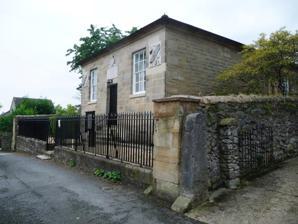
Building: Moot Hall, Wirksworth
Country: United Kingdom
Year built: 1814
Judicial building in Wirksworth, England Moot Hall, Wirksworth Moot Hall, Wirksworth Location Chapel Lane, Wirksworth Coordinates 53°05′03″N 1°34′19″W / 53.0841°N 1.5720°W / 53.0841; -1.5720 Built 1814 Architectural style(s) Neoclassical style Listed Building – Grade II Official name Moot Hall Designated 23 January 1973 Reference no. 1109611 Shown in Derbyshire The Moot Hall is a judicial building in Chapel Lane in Wirksworth , Derbyshire , England. The building, which is used as the meeting place of the barmote court , a body formed to regulate the local lead mining industry , is a Grade II listed building . History A barmote court was established in the town in order to regulate the local lead mining industry in 1288 during the reign of Edward I . The first permanent building erected to accommodate the barmote court was a moot hall in the Market Place which was commissioned by the Chancellor of the Duchy of Lancaster , Thomas Villiers, 1st Earl of Clarendon ,  in 1773. After the first moot hall became dilapidated, a later Chancellor of the Duchy of Lancaster, Charles Bathurst , decided to commission a new moot hall in Chapel Lane. The new building was designed in the neoclassical style , built in ashlar stone and was completed in 1814. The design involved an asymmetrical main frontage of three bays facing onto Chapel Lane. The central bay, which was approached by a short flight of steps, contained a double leaf wooden doorway. Above the doorway was a stone panel, which was surmounted by a coat of arms and engraved with the words: "This hall was built by the direction of the Right Honourable Charles Bathurst, Chancellor of His Majesty's Duchy County Palatine of Lancaster in the 54th year of the resign of His Majesty George III AD MDCCCXIV". The outer bays were fenestrated by sash windows , beyond which there were stone panels, depicting various lead mining tools including a scales , a pickaxe and a trough. These panels had been recovered from the earlier moot hall. Internally, the principal room was the barmote courtroom. The barmote court consisted on a chief barmaster, the deputy barmasters and 24 jurors: they met twice a year in the moot hall to determine the allocation of mines and sought to resolve any disputes. King Henry VIII presented a bronze dish, capable of holding 38.5 kilograms (85 lb) of lead ore, to the barmote court in 1512. It was kept in the moot hall and was used by barmote court officials to ensure that the miners' dishes conformed to the required dimensions. The barmote court also acted as a coroner's court, investigating mining accidents, and also acted as a criminal court: the penalty for stealing from a mine was to have a hand nailed to the stowce (winch), giving a miscreant the choice of tearing himself loose or starving to death. The building remains in the ownership of the Duchy of Lancaster , which is a private estate of the British sovereign . References